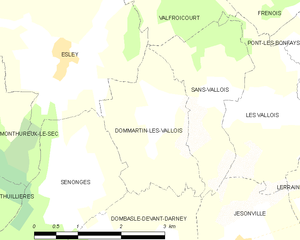
Carte des communes françaises Dommartin-lès-Vallois